Tanks in the Spanish Army

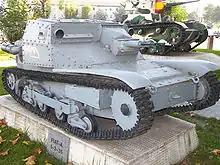
A CV-33 of the Spanish Army, at El Goloso

After the Battle of Brunete, the brigade was reorganized into a new Spanish division, known as the "División de Ingenios Blindados" (Armored Vehicles Division). This was composed of a tank brigade and an armored brigade; the latter was made up of lighter armored fighting vehicles, such as the BA-6. It was put under the command of Spanish Colonel Sánchez Paredes. By this time, most of the Soviet tankers had returned to the Soviet Union to provide information on mechanized warfare in Spain. The only Soviet unit left was the heavy tank regiment, armed with brand new BT-5s which had not been used in combat yet. This regiment was crewed by both Soviet and veteran Spanish tankers, and was put under the command of Soviet Colonel Kondriatev. Finally, the division also disposed of an infantry brigade and an anti-tank artillery company. However, by this time the Republican military command had relegated the tank to the role of merely infantry support, dissuaded by the poor performance of Republican armor to that date. The last major battle Republican armor would take part in was the Battle of the Ebro, in 1938.